Ford Duratorq engine

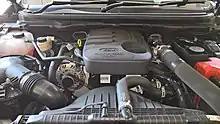
Engine of 2017 Ford Ranger

Released in 2000, to coincide with the launch of the Mk3 Ford Mondeo, the Duratorq ZSD-420 was initially available as a direct injection turbodiesel. Producing and it was a vast improvement over the 1.8 Endura-D powering the Mk2 Mondeo. It featured a 16-valve cylinder head with twin chain driven camshafts and utilised a variable-geometry turbocharger with overboost function.